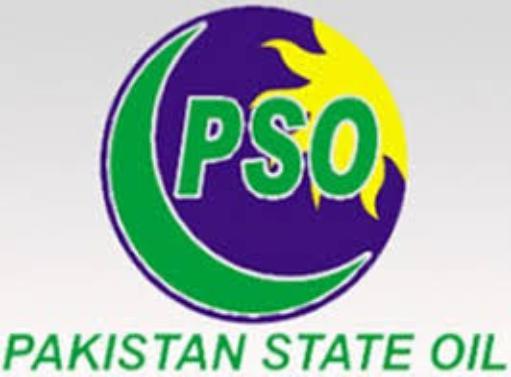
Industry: Transportation